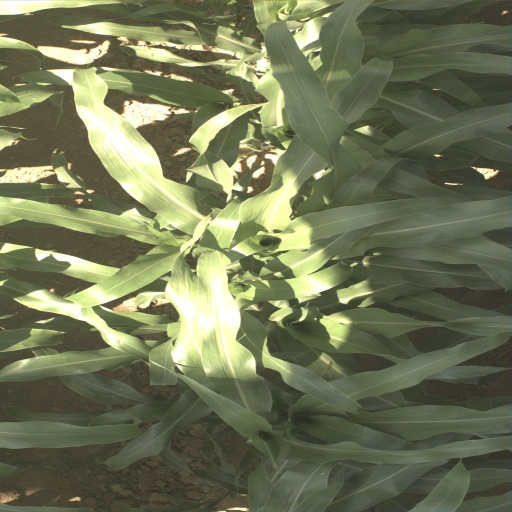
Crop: sorghum